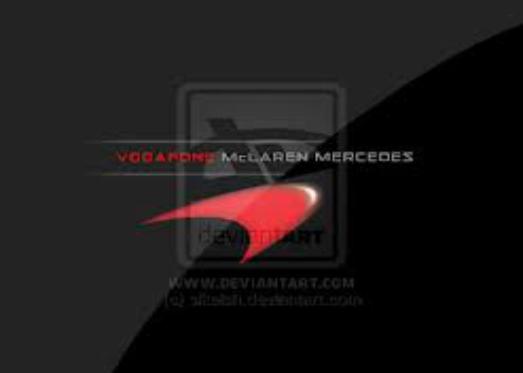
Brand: mclaren
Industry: Transportation